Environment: real
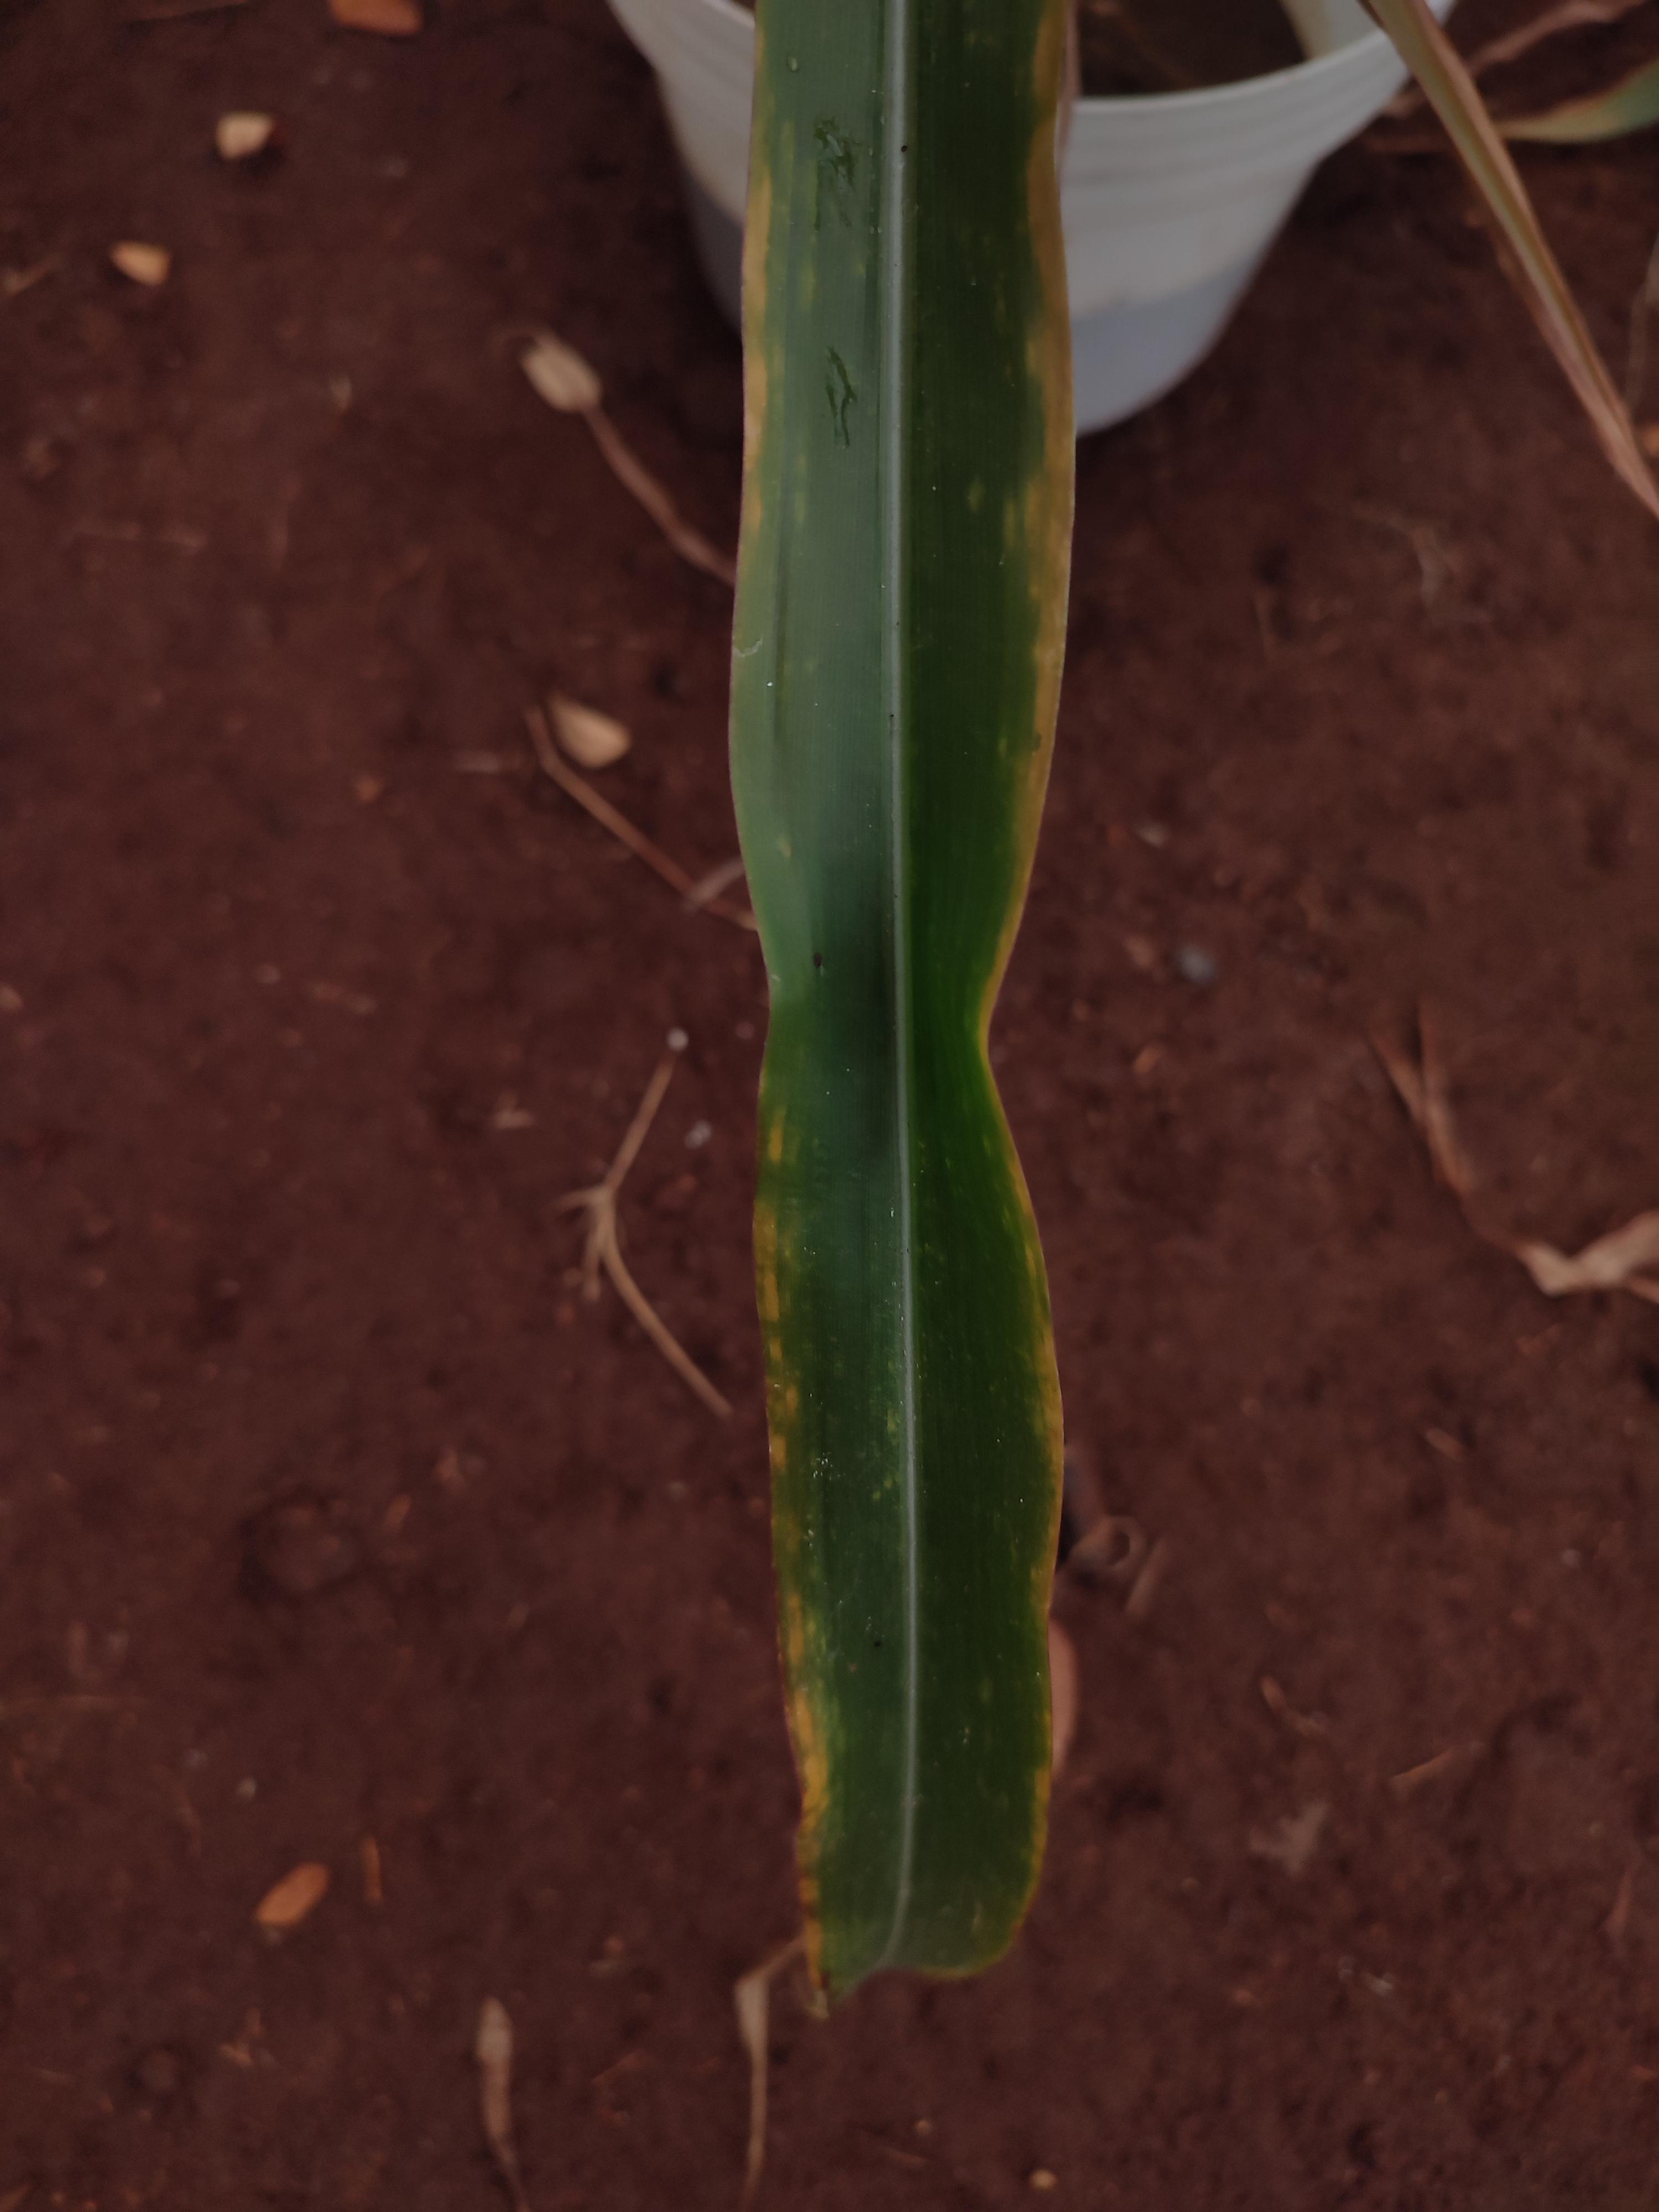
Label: potassium_deficiency